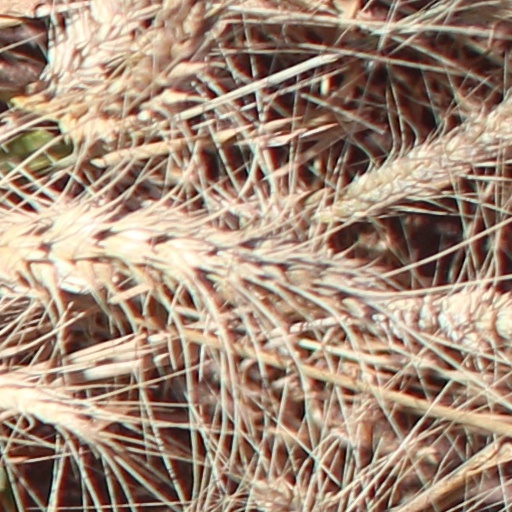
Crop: wheat